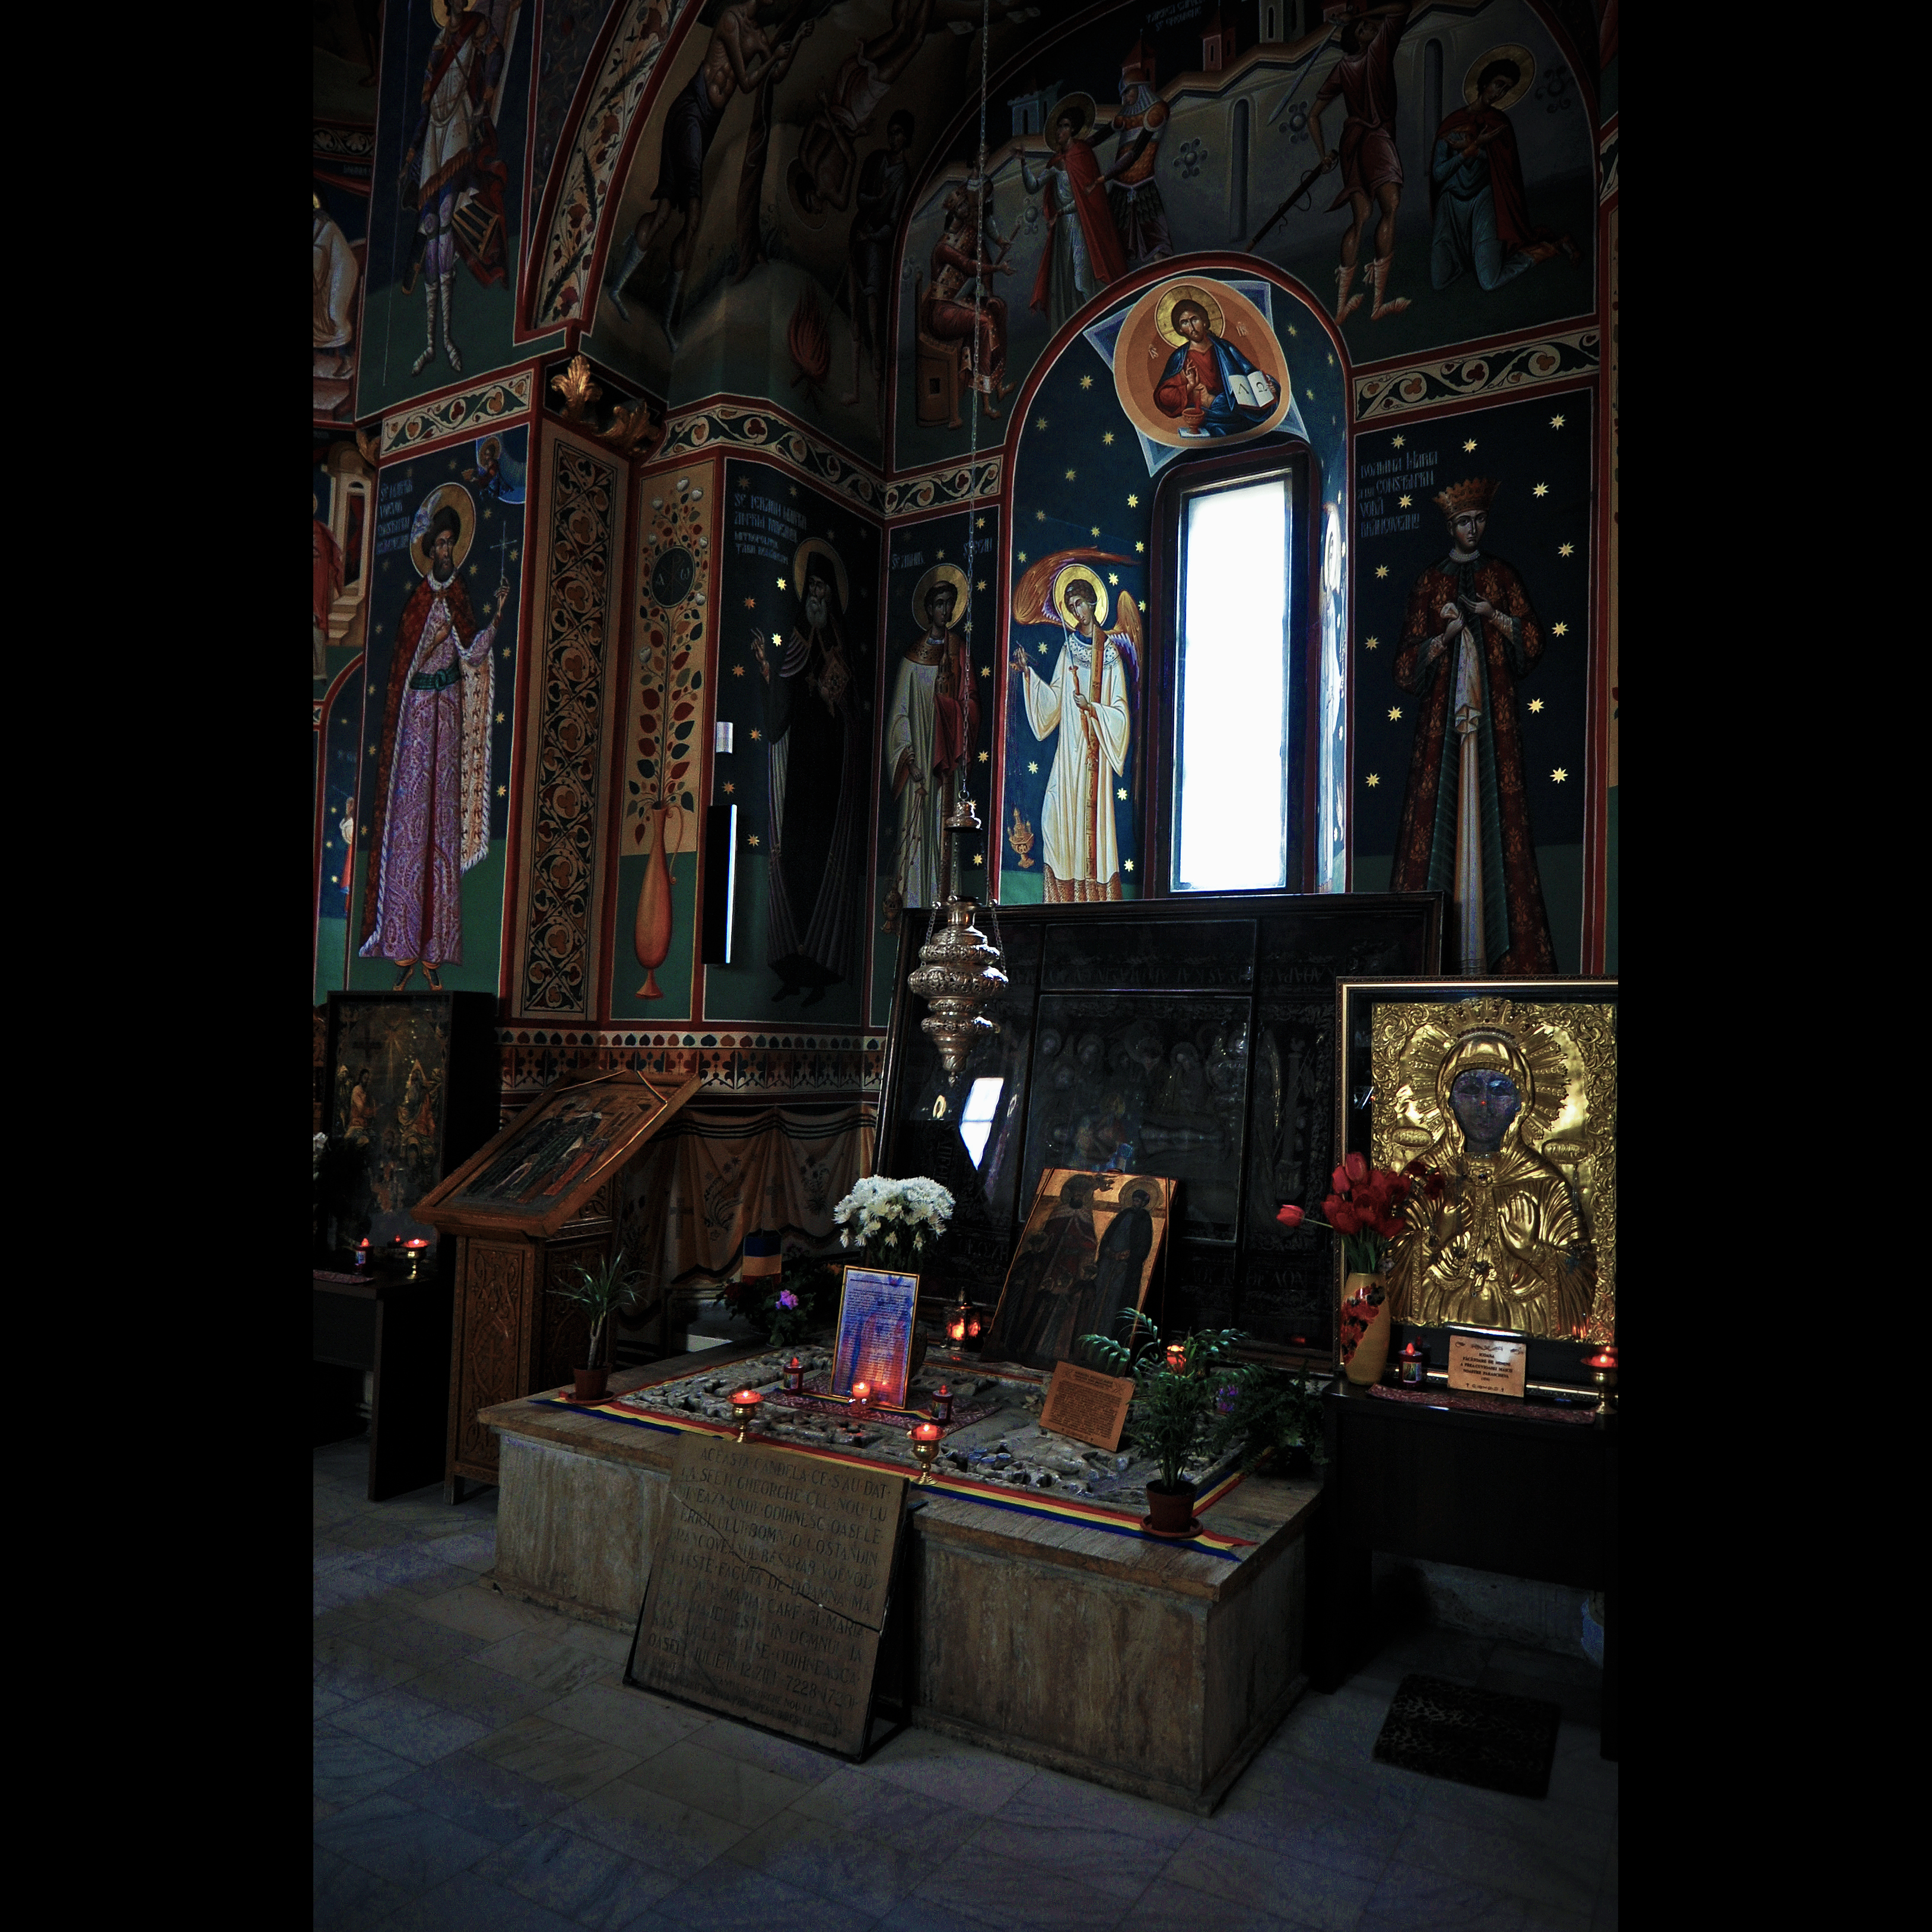
architecture, photography, building, monument, photo, religion, church, cathedral, chapel, furniture, christian, place of worship, photos, religious, art, de, altar, churches, shrine, fotografie, christianity, romana, orthodox, eastern, romania, bucharest, bor, biserica, arhitectura, wallachia, orthodoxy, romanian, ortodoxa, patrimoniu, ortodox, ortodoxia, ortodoxie, ecclesiastical, bisericeasc, cladire, edificiu, bucuresti, valahia, tararomaneasca, orthodoxe, ortodossa, brancovenesc, brancoveanu, brincoveanustyle, brancovan, lmibiima18225, constantinbrancoveanu, cre tinism, cre tin, bisericasf ntulgheorghenou